Inglewood Oil Field

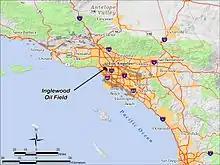
Location of Inglewood Oil Field in southern California

The Inglewood Oil Field in Los Angeles County, California, is the 18th-largest oil field in the state and the second-most productive in the Los Angeles Basin. Discovered in 1924 and in continuous production ever since, in 2012 it produced approximately 2.8 million barrels of oil from some five hundred wells. Since 1924 it has produced almost 400 million barrels, and the California Department of Oil, Gas and Geothermal Resources (DOGGR) has estimated that there are about 30 million barrels remaining in the field's one thousand acres, recoverable with present technology.